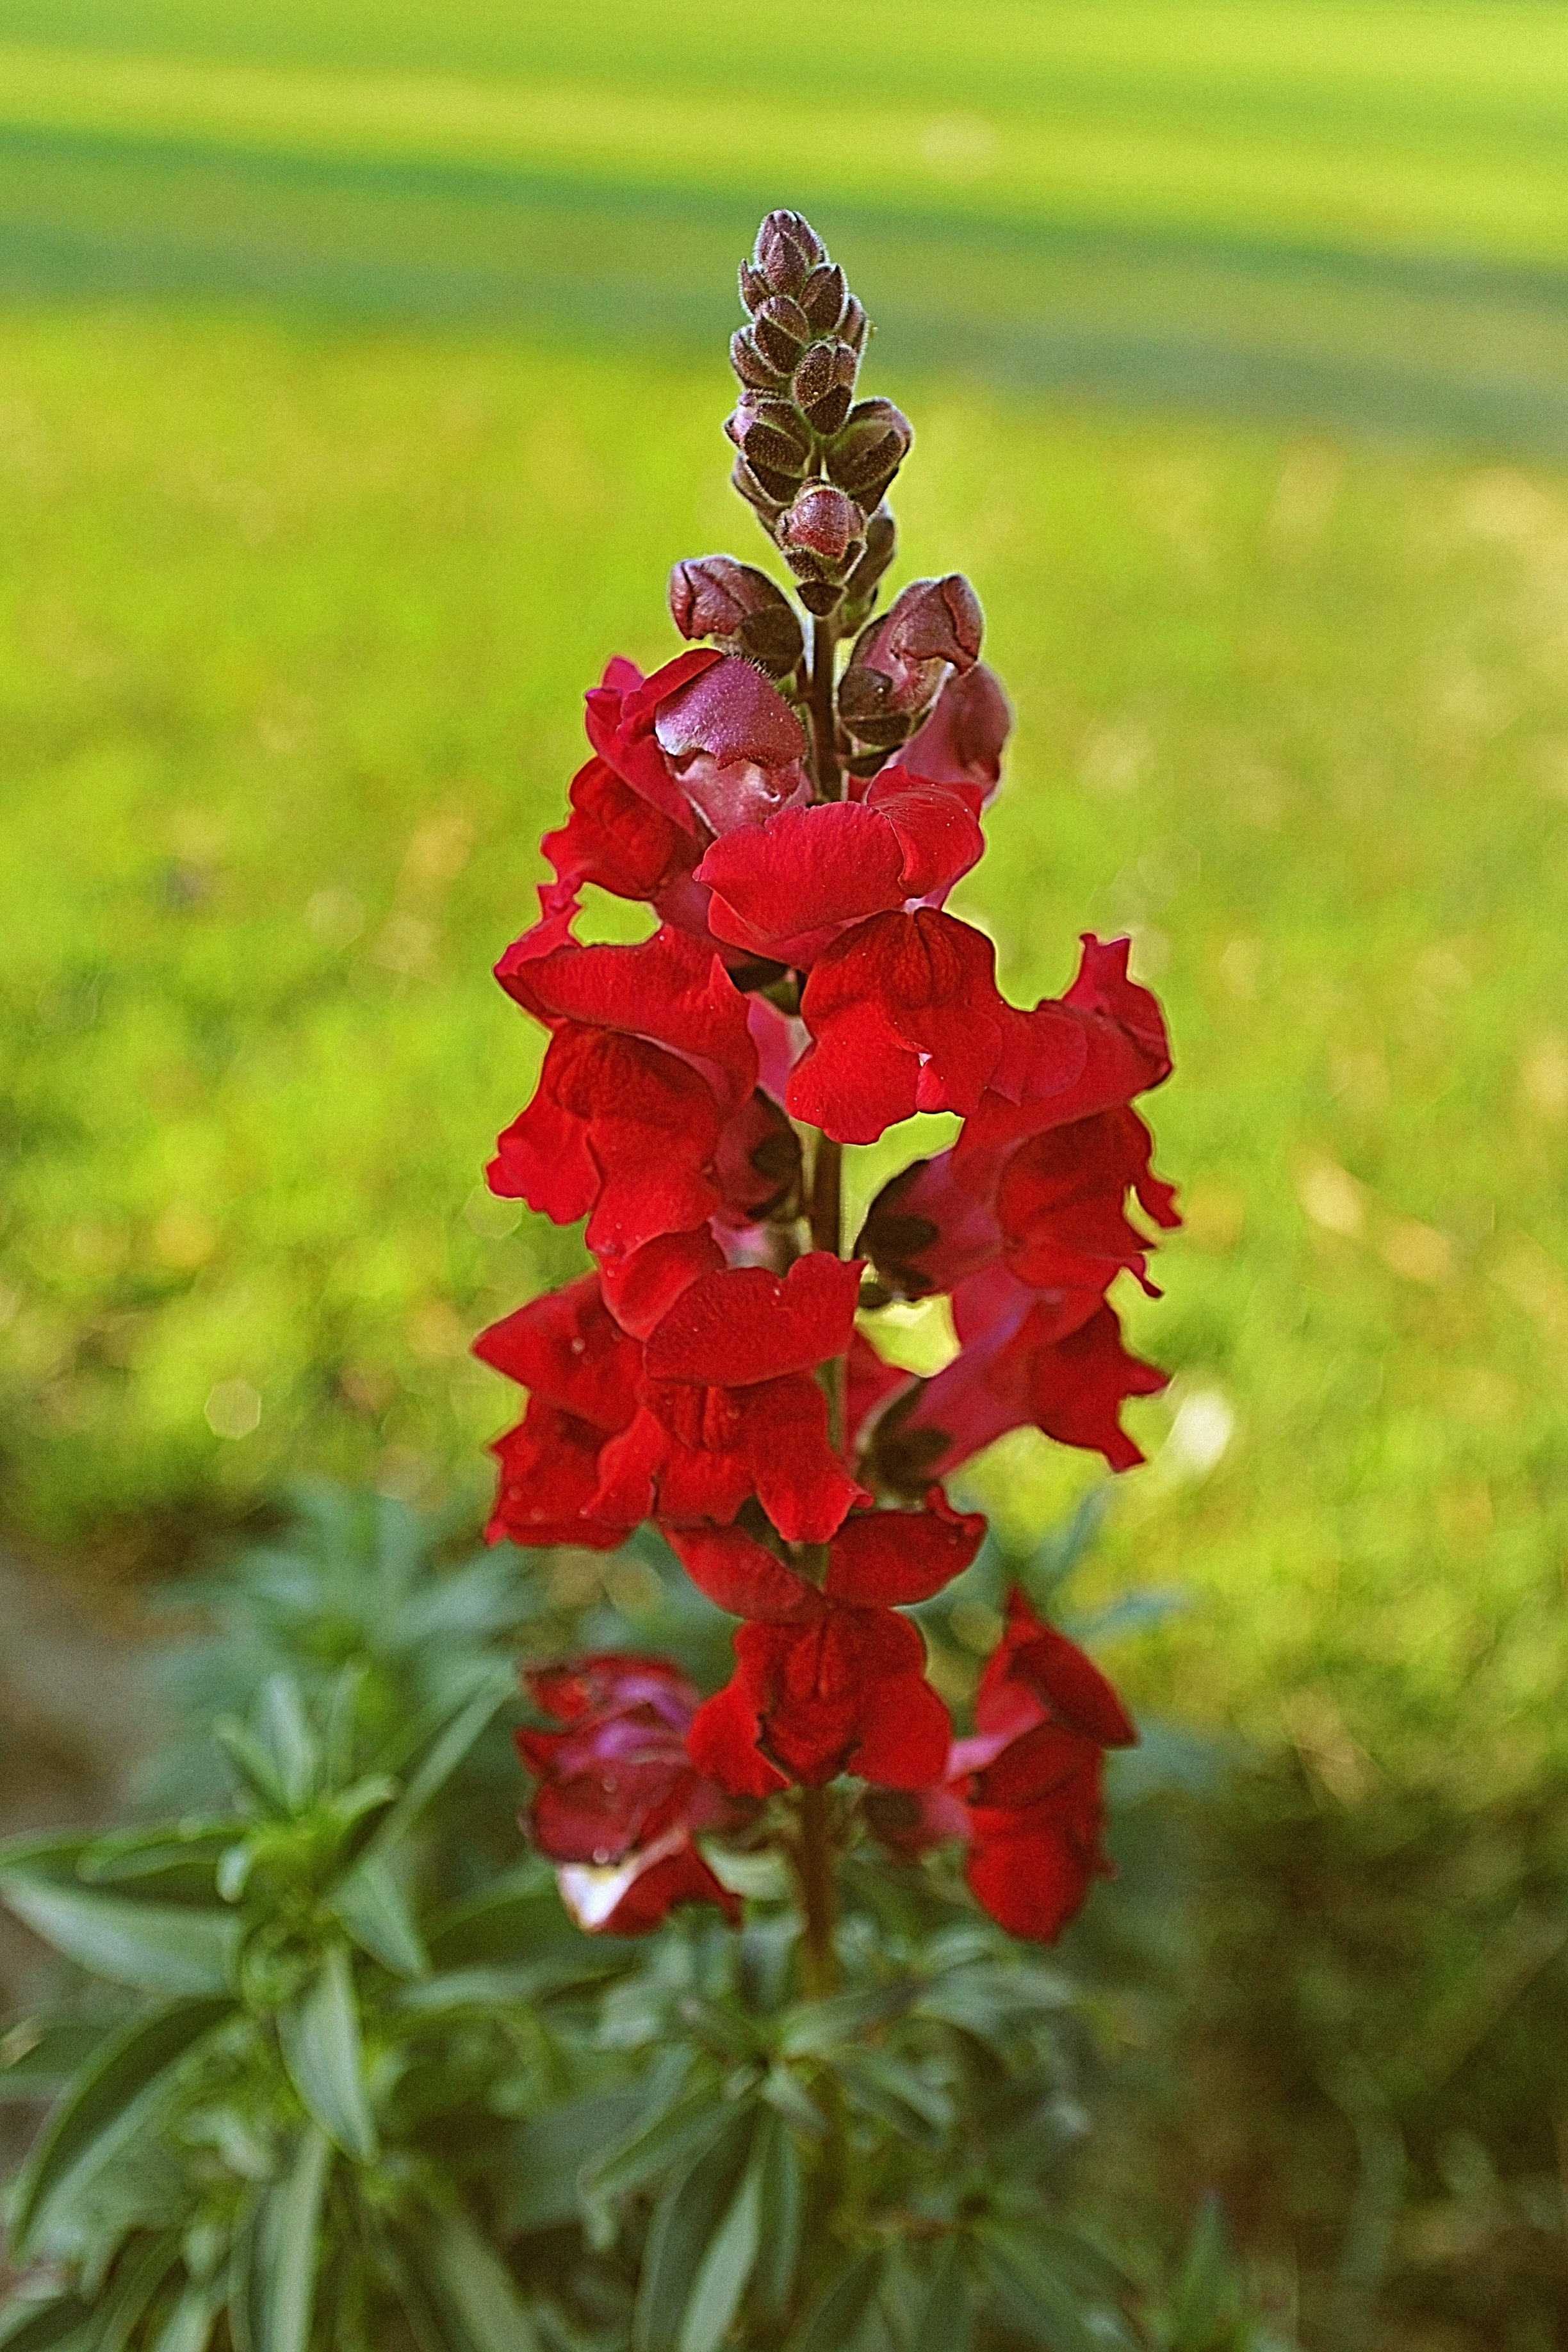
nature, blossom, plant, leaf, flower, bloom, summer, floral, herb, botany, blooming, garden, flora, wildflower, gladiolus, flowering plant, annual plant, land plant